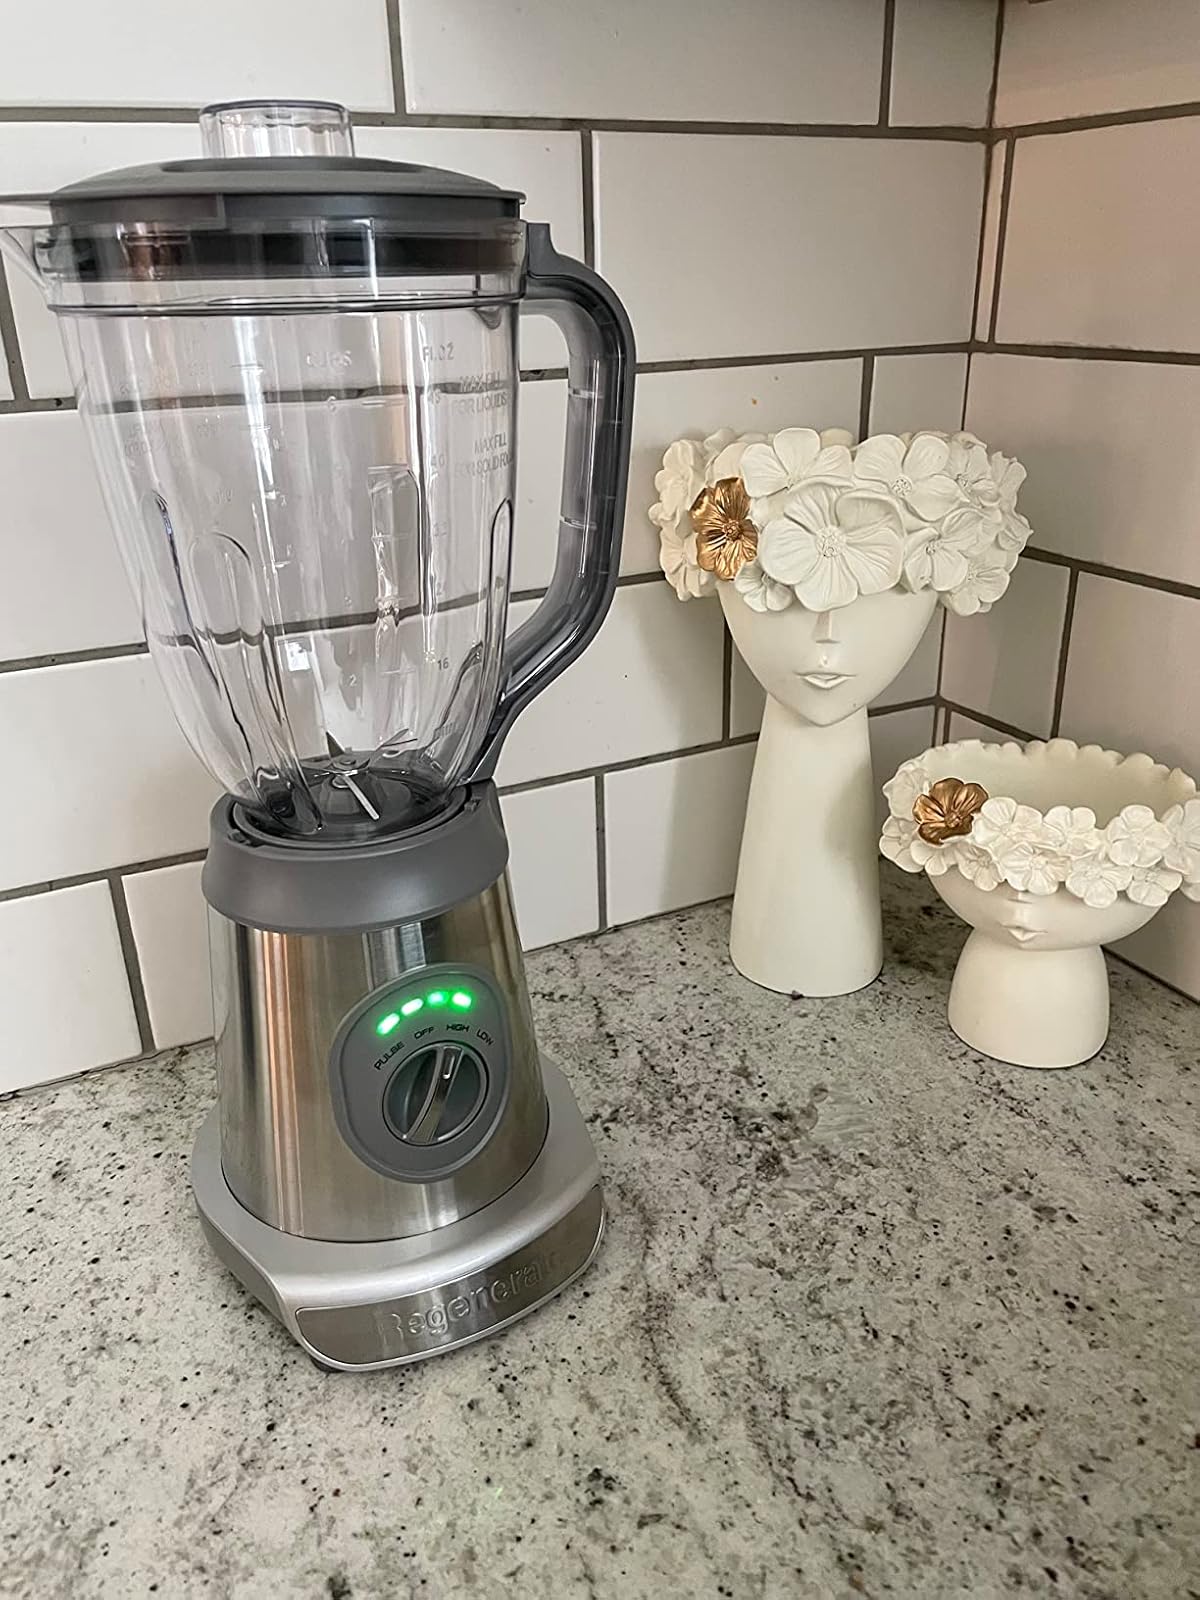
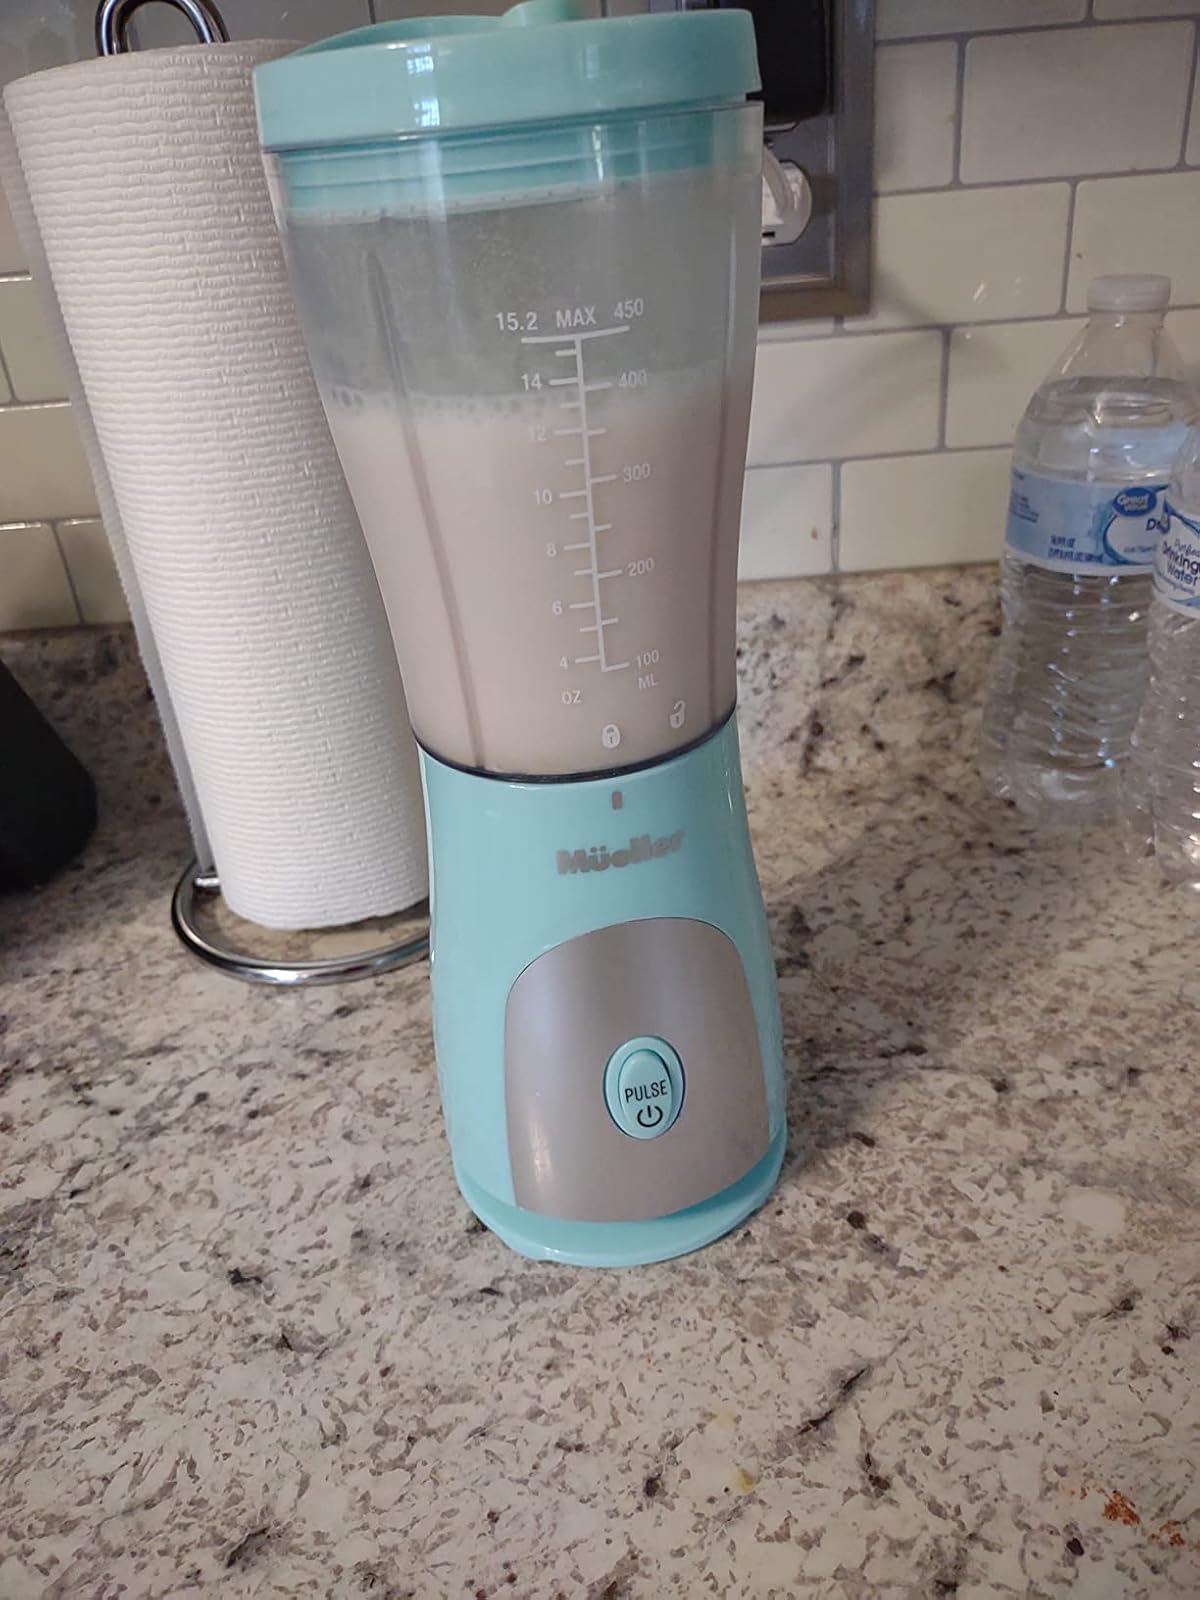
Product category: items_blender
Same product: no